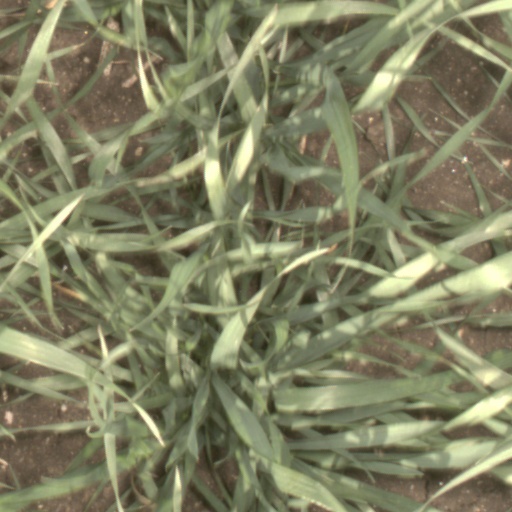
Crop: wheat